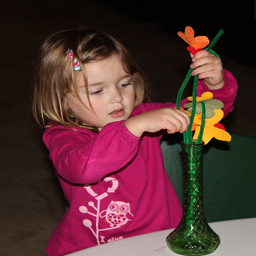
A girl putting fake flowers in a vase.
A small child placing flowers into a green vase.
A little girl playing with a flows in a vase.
a young girl is playing with a green vase
A young girl places fake flowers in a vase.